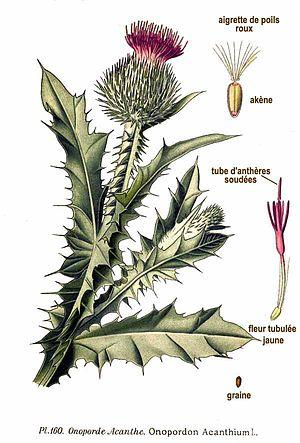
Onopordum acanthium L., le Chardon aux ânes ou Onopordon à feuilles d'acanthe, est une grande plante épineuse, de la famille des Astéracées. Ce grand chardon est assez commun en terrain calcaire dans toute l'Europe centrale.